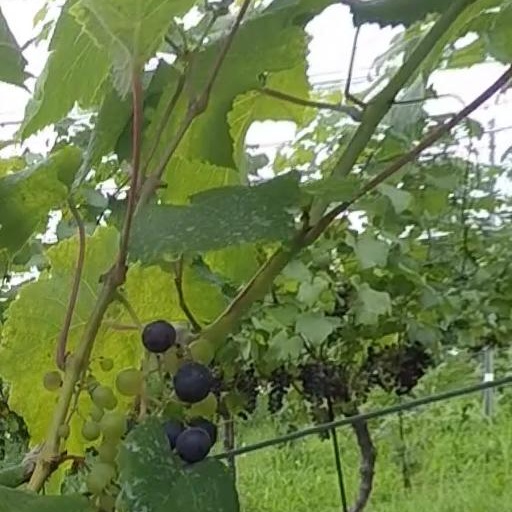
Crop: grape